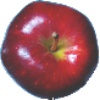
Label: Apple Red Delicious 1